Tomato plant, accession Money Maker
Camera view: bottom (45 deg); turntable rotation: 180 degrees
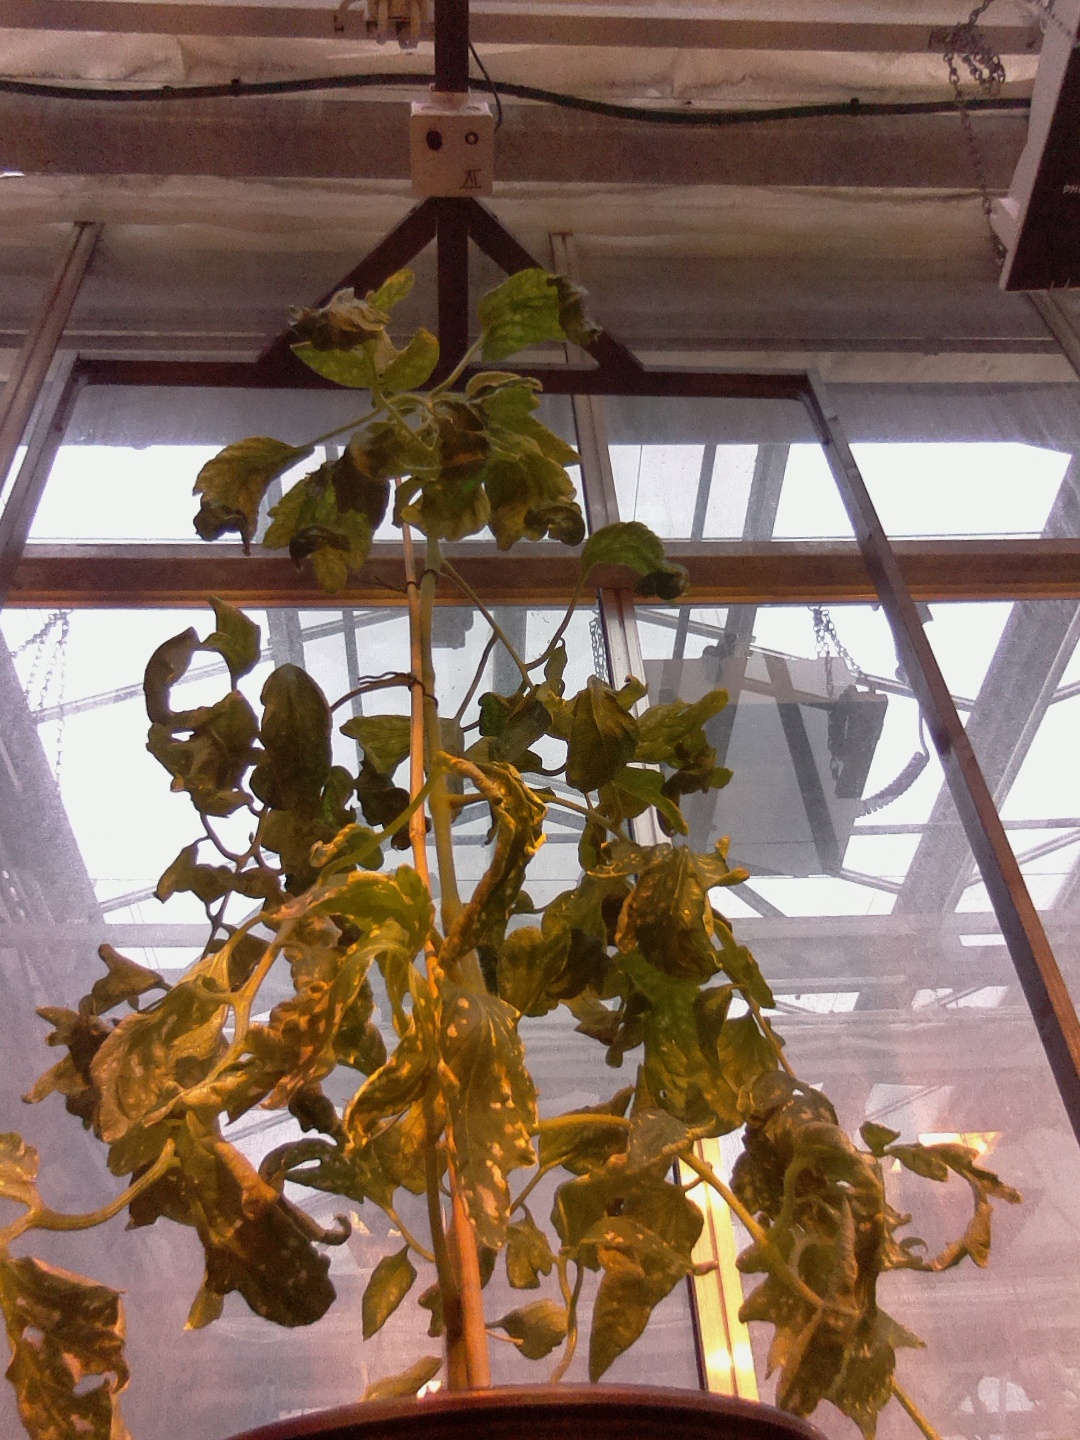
BBCH growth stage 52: 2 inflorescences visible